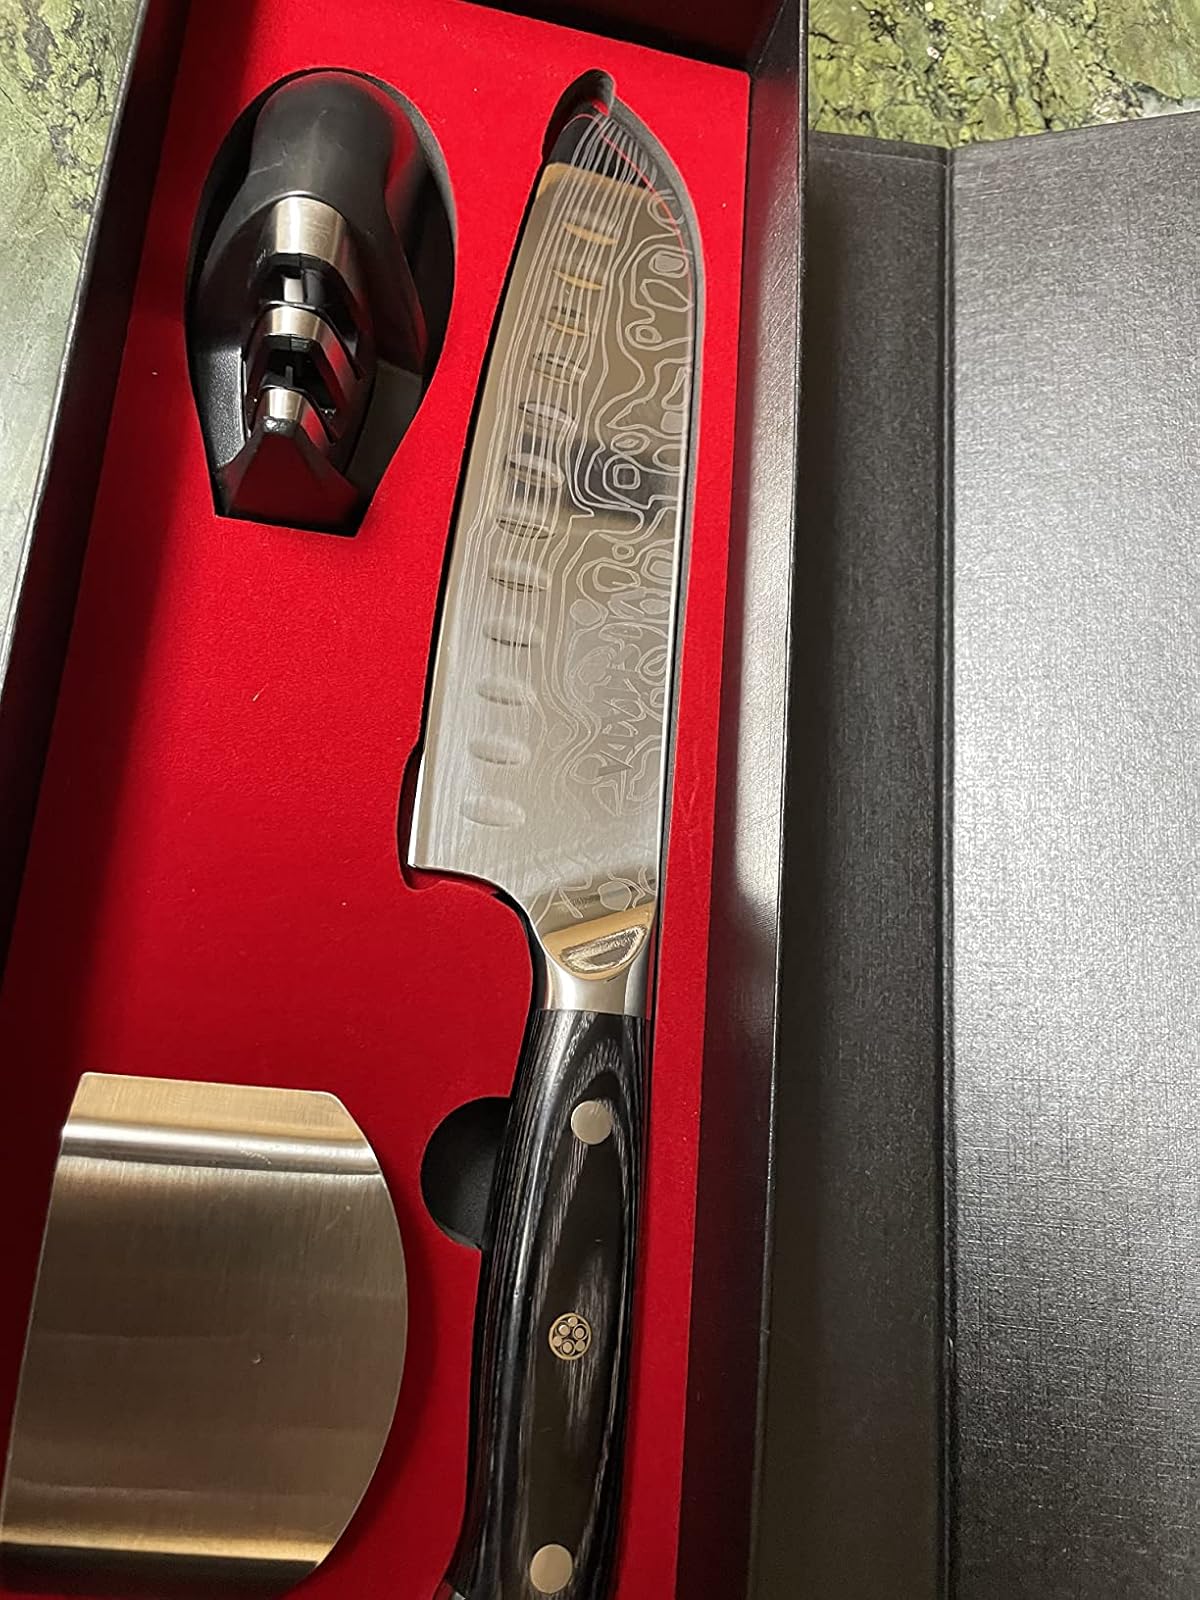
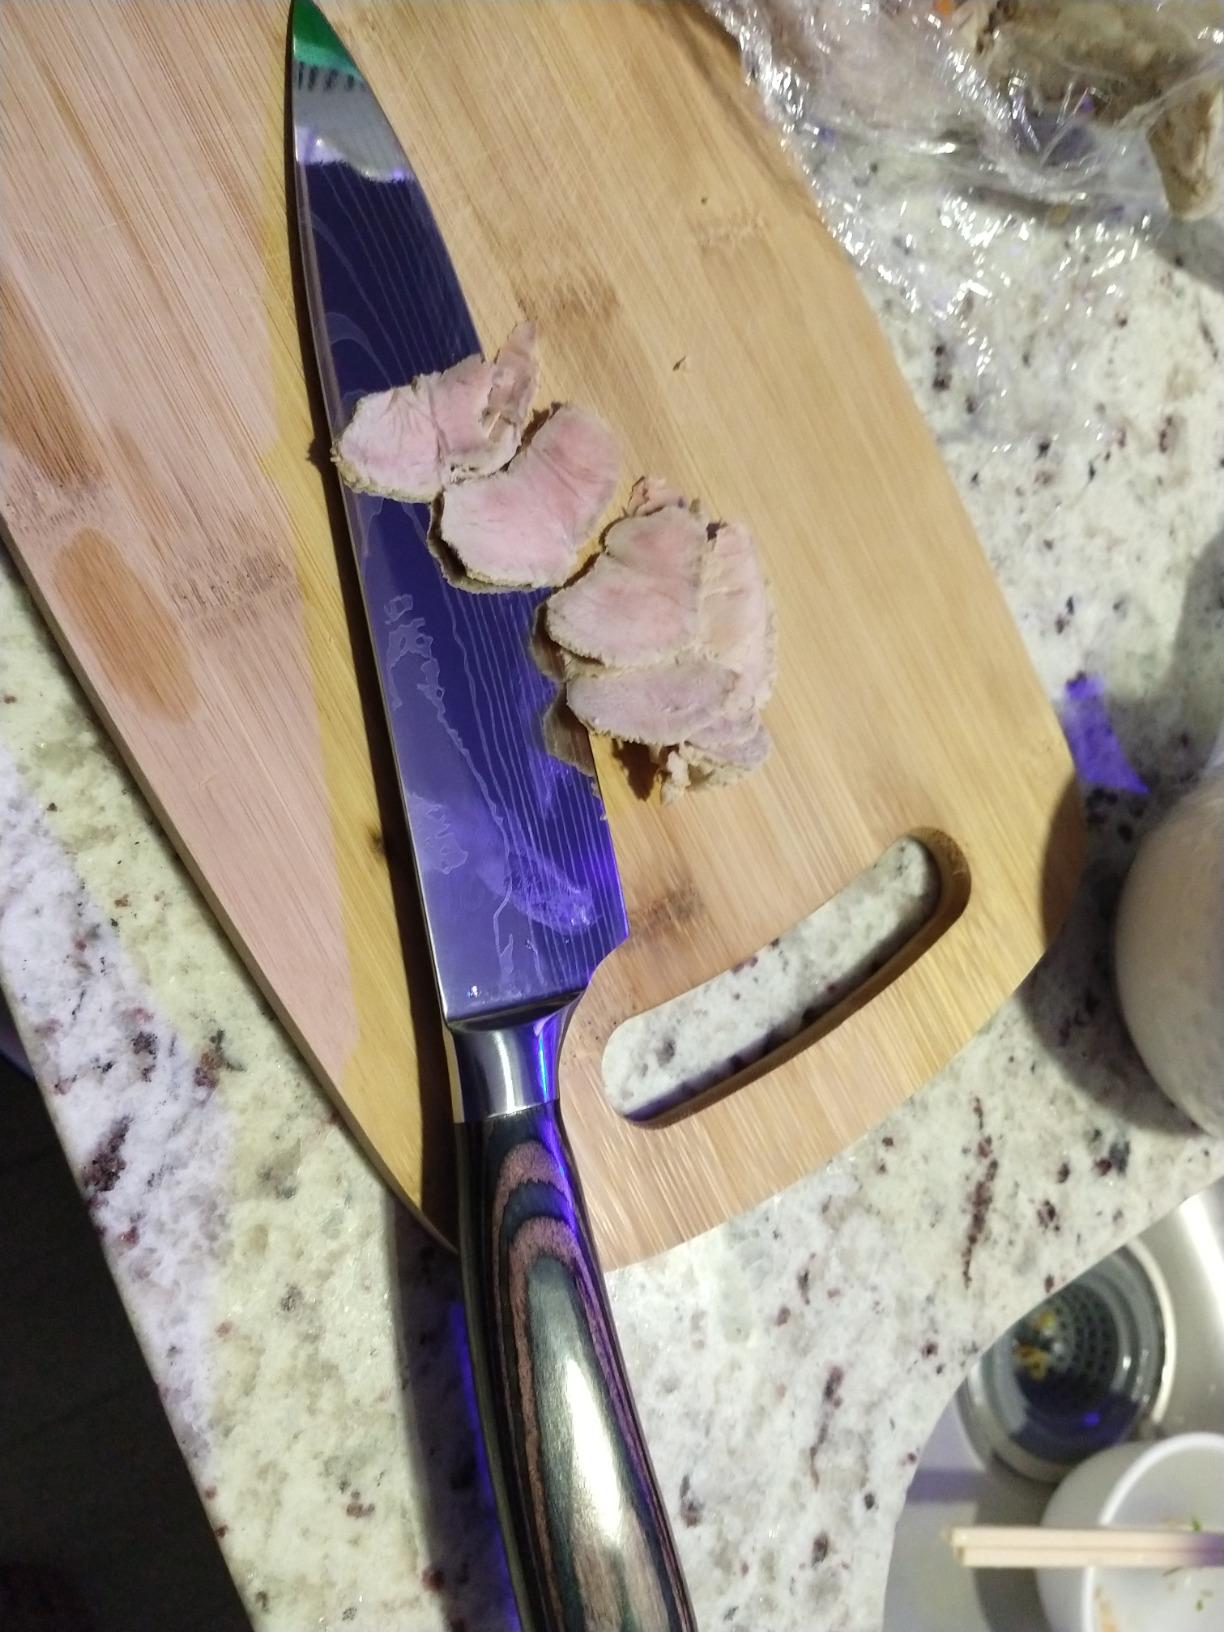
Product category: items_knife
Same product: no